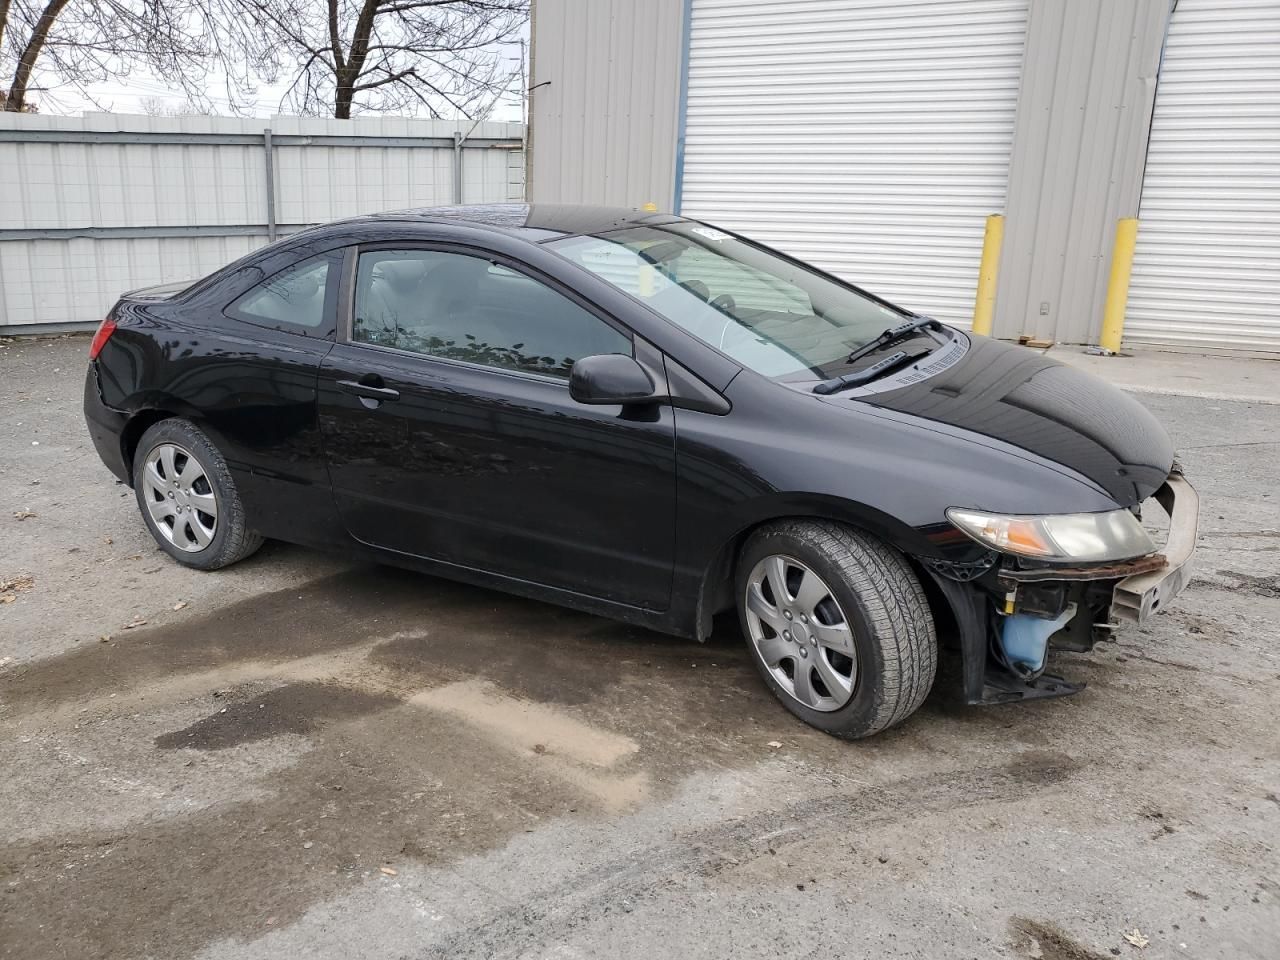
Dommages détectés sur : pare-choc avant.
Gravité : majeur